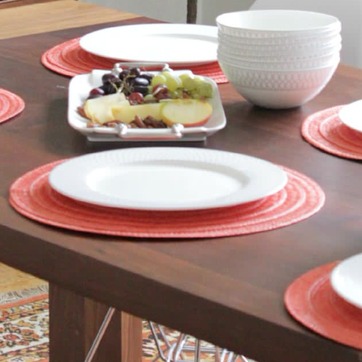
Material: ceramic